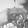
ASL letter: H